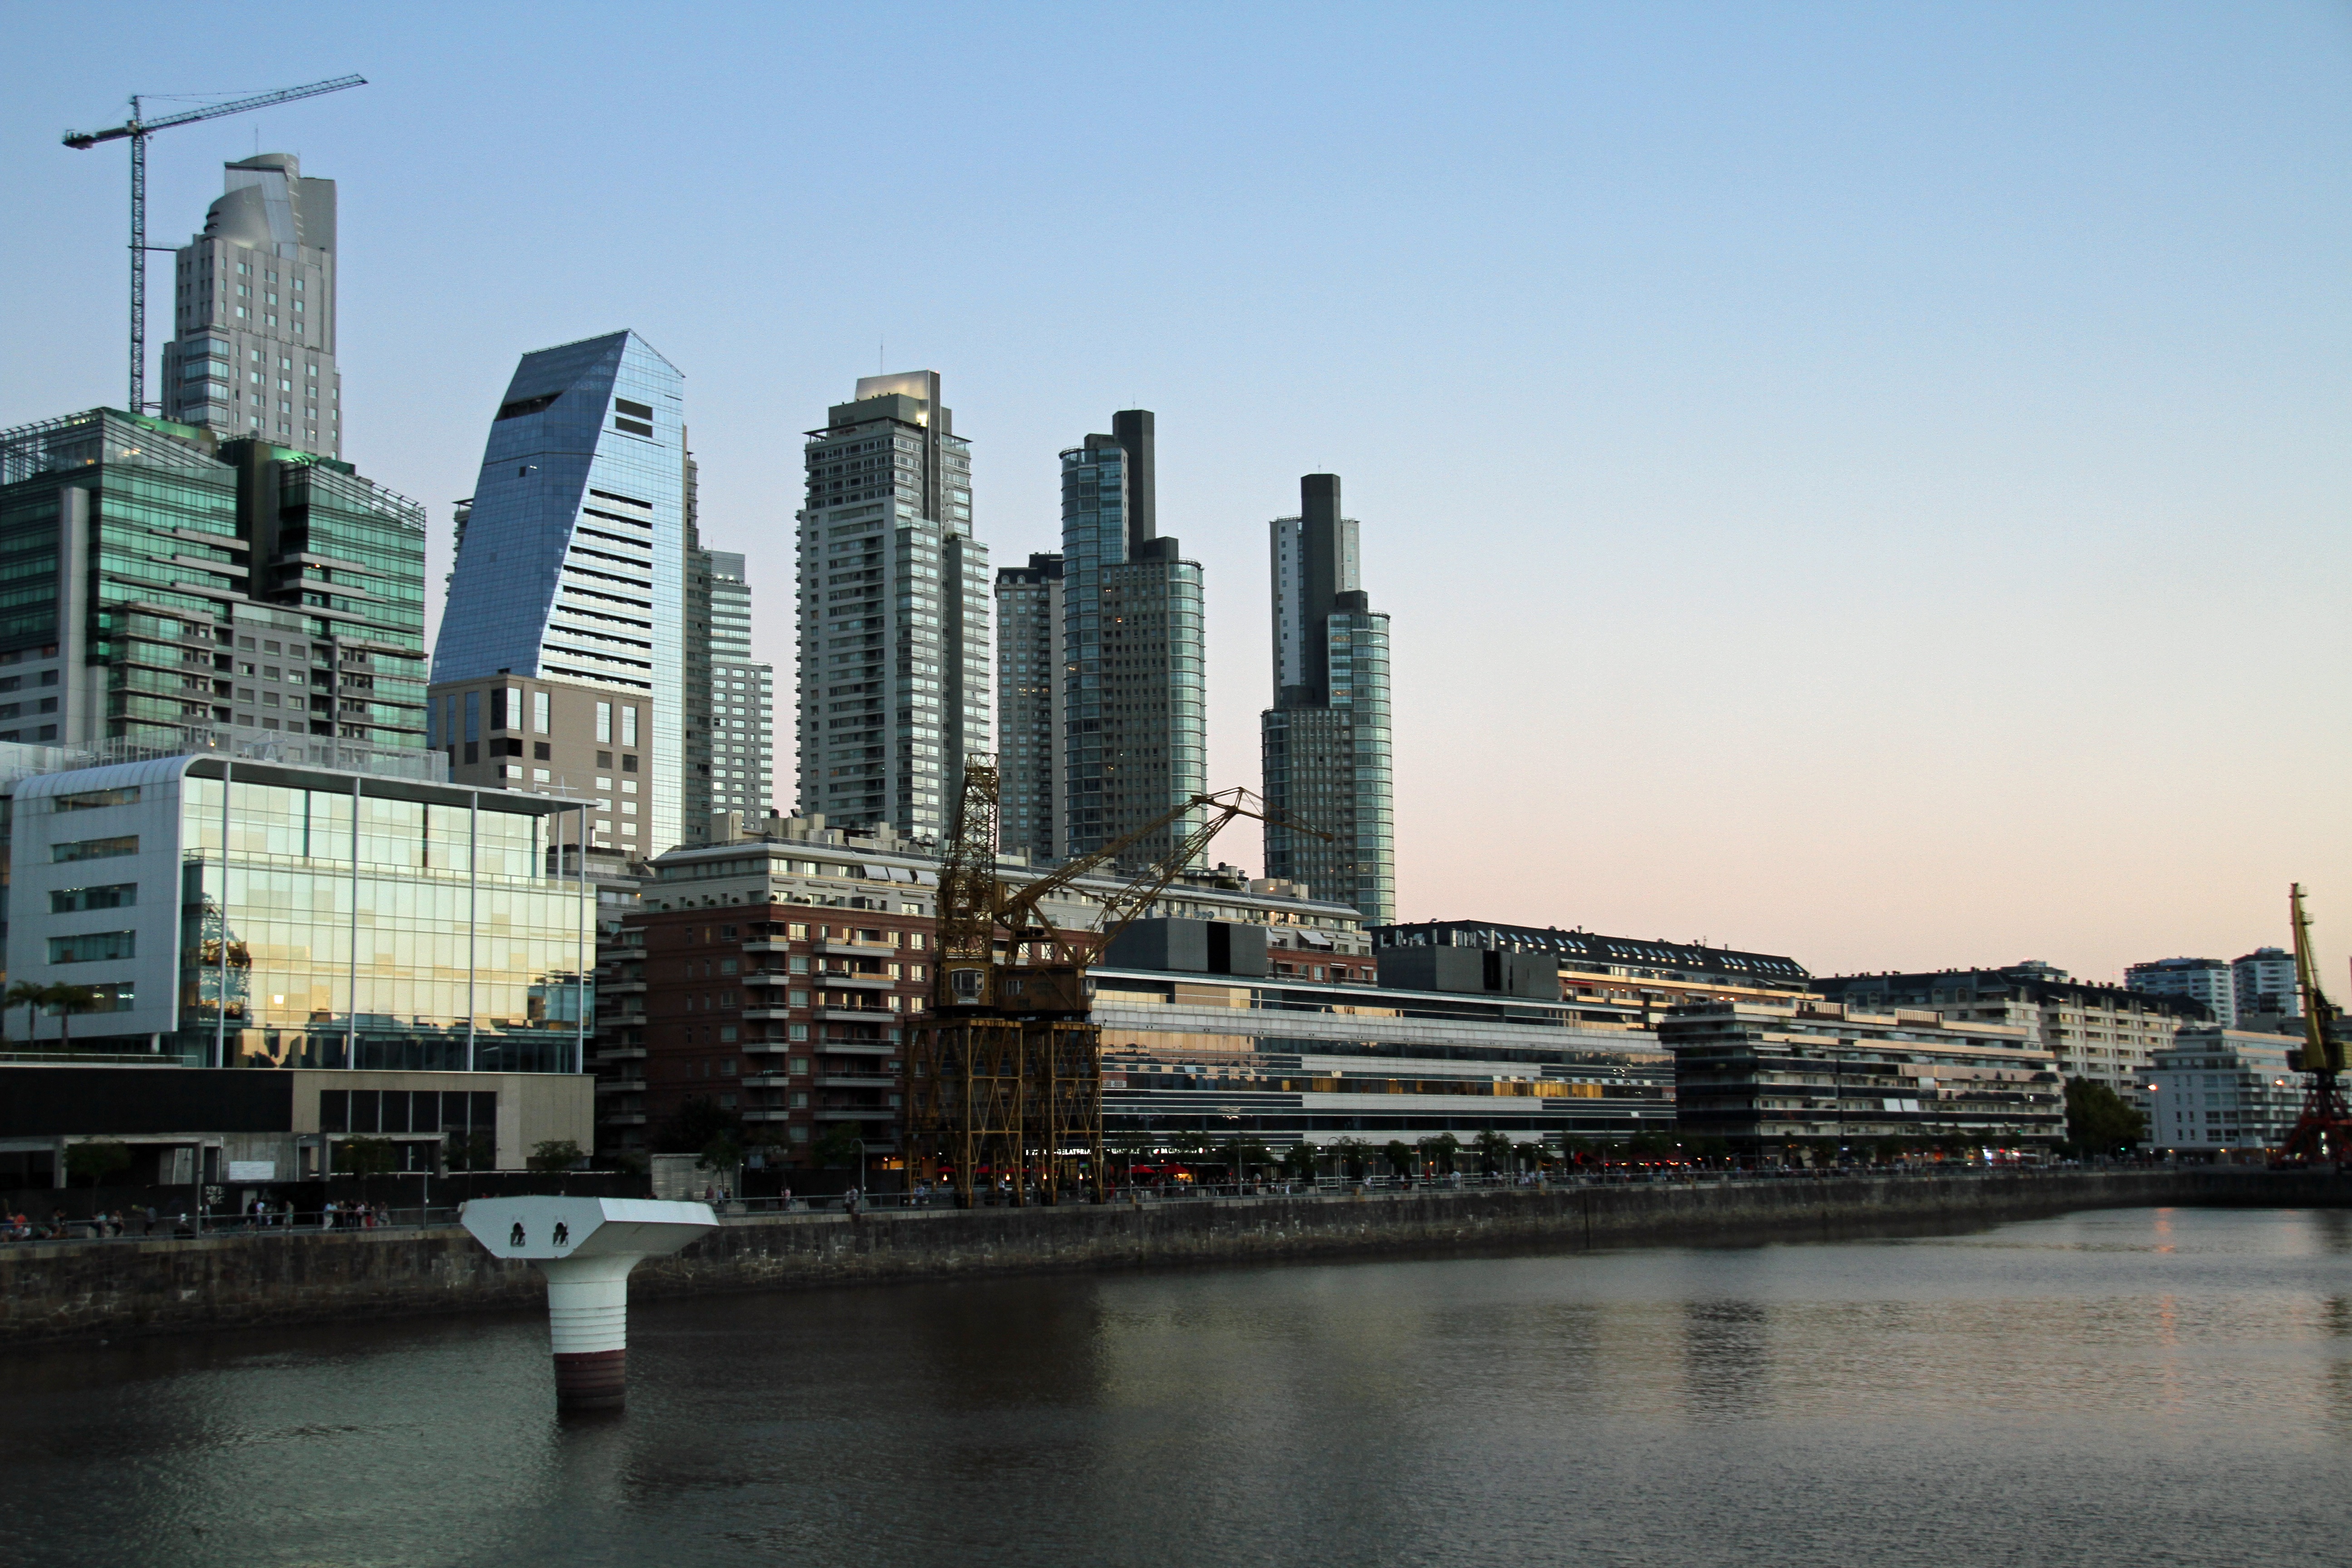
horizon, skyline, city, skyscraper, river, cityscape, downtown, travel, reflection, tower, landmark, harbor, tourism, tower block, capital, argentina, puerto, metropolis, buenos, aires, madero, urban area, geographical feature, human settlement, metropolitan area